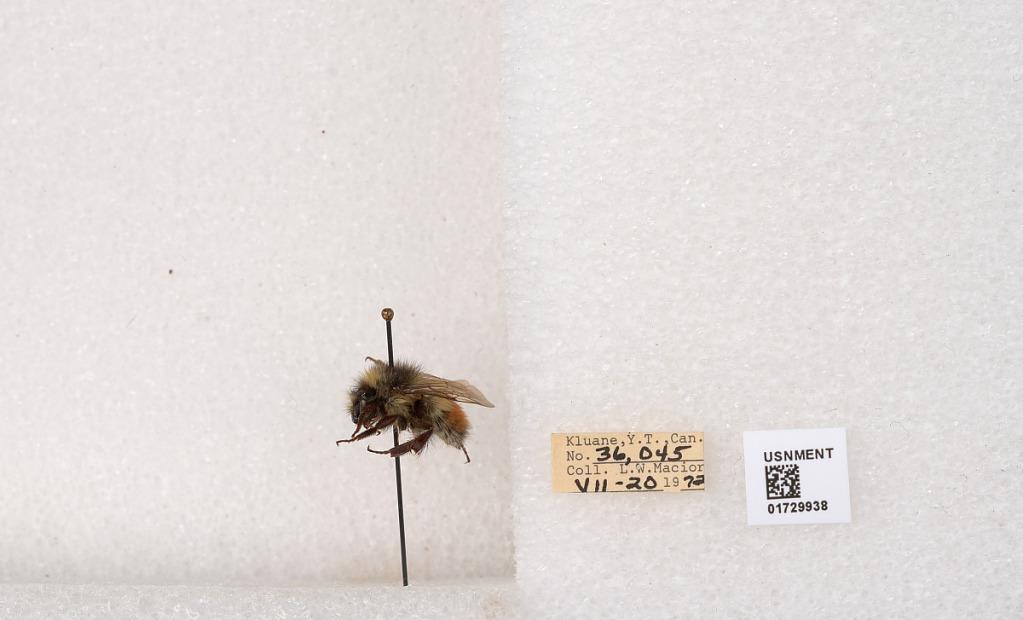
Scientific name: Bombus flavifrons Cresson
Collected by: L. Macior
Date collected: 1972-7-20
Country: Canada
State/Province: Yukon Territory
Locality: Kluane National Park and Reserve
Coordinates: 60.7493, -139.504